Lynn Woods Reservation

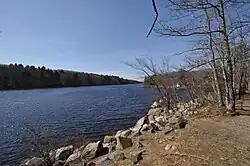
Walden Pond, the reservation's largest body of water

Lynn Woods Reservation (founded 1881) is a municipal forest park located in Lynn, Essex County, Massachusetts. The City of Lynn's Department of Public Works, Park Commission and Lynn Water & Sewer Commission share jurisdiction and management of Lynn Woods Reservation. The park encompasses nearly one-fifth of the entire land area of the city and represents a significant natural, watershed and public recreational resource in eastern Massachusetts.